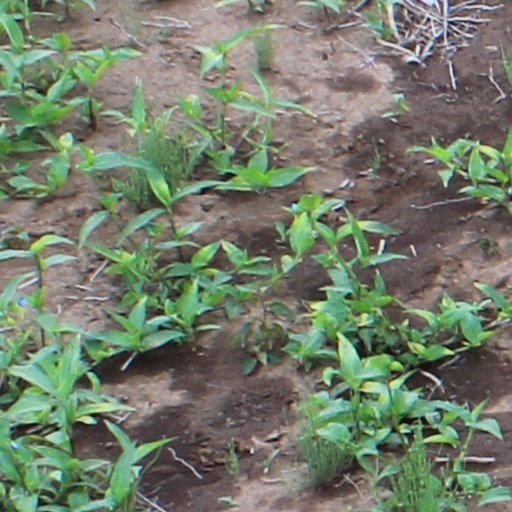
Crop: wheat